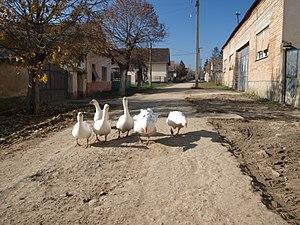
Susek est un village de Serbie situé dans la province autonome de Voïvodine. Il fait partie de la municipalité de Beočin dans le district de Bačka méridionale. Au recensement de 2011, il comptait 996 habitants.